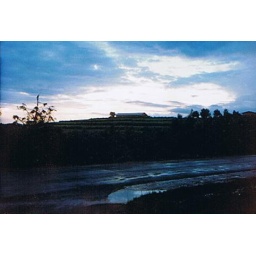
This was looking across the street from my house. That was an Agricultural office in the distance.